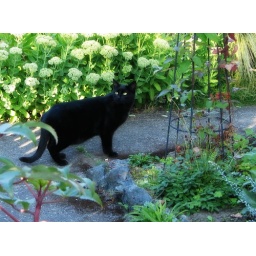
black cat in garden